Mr. Vampire 1992

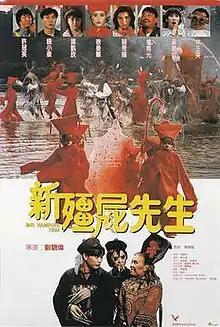
Film poster

Mr. Vampire 1992, also known as Chinese Vampire Story, is a 1992 Hong Kong comedy horror film directed by Ricky Lau. The film is the fifth of a series of five jiangshi films directed by Ricky Lau in the "Mr. Vampire" franchise. The Chinese title of the film literally translates to New Mr. Vampire.